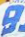
Number: 9